Petar Mandzhukov

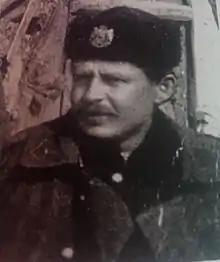
Petar Mandzhukov

Petar Georgiev Mandzhukov (Bulgarian Петър Георгиев Манджуков and ) (July 20, 1878 – January 1, 1966) was a Macedonian Bulgarian revolutionary and anarchist, member of the Internal Macedonian-Adrianople Revolutionary Organization and of the Supreme Macedonian-Adrianople Committee.